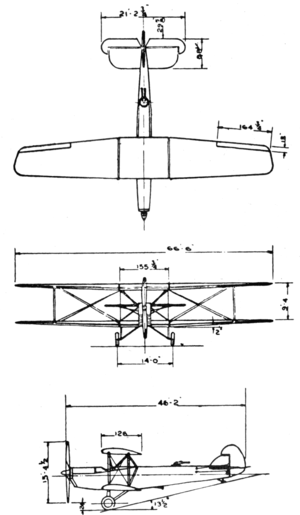
Le Huff-Daland LB-1 est un bombardier léger, biplan, monomoteur, développé aux États-Unis dans les années 1920. Construit à 10 exemplaires, le LB-1 est utilisé par l'USAAC comme avion d'essai à partir de 1923.